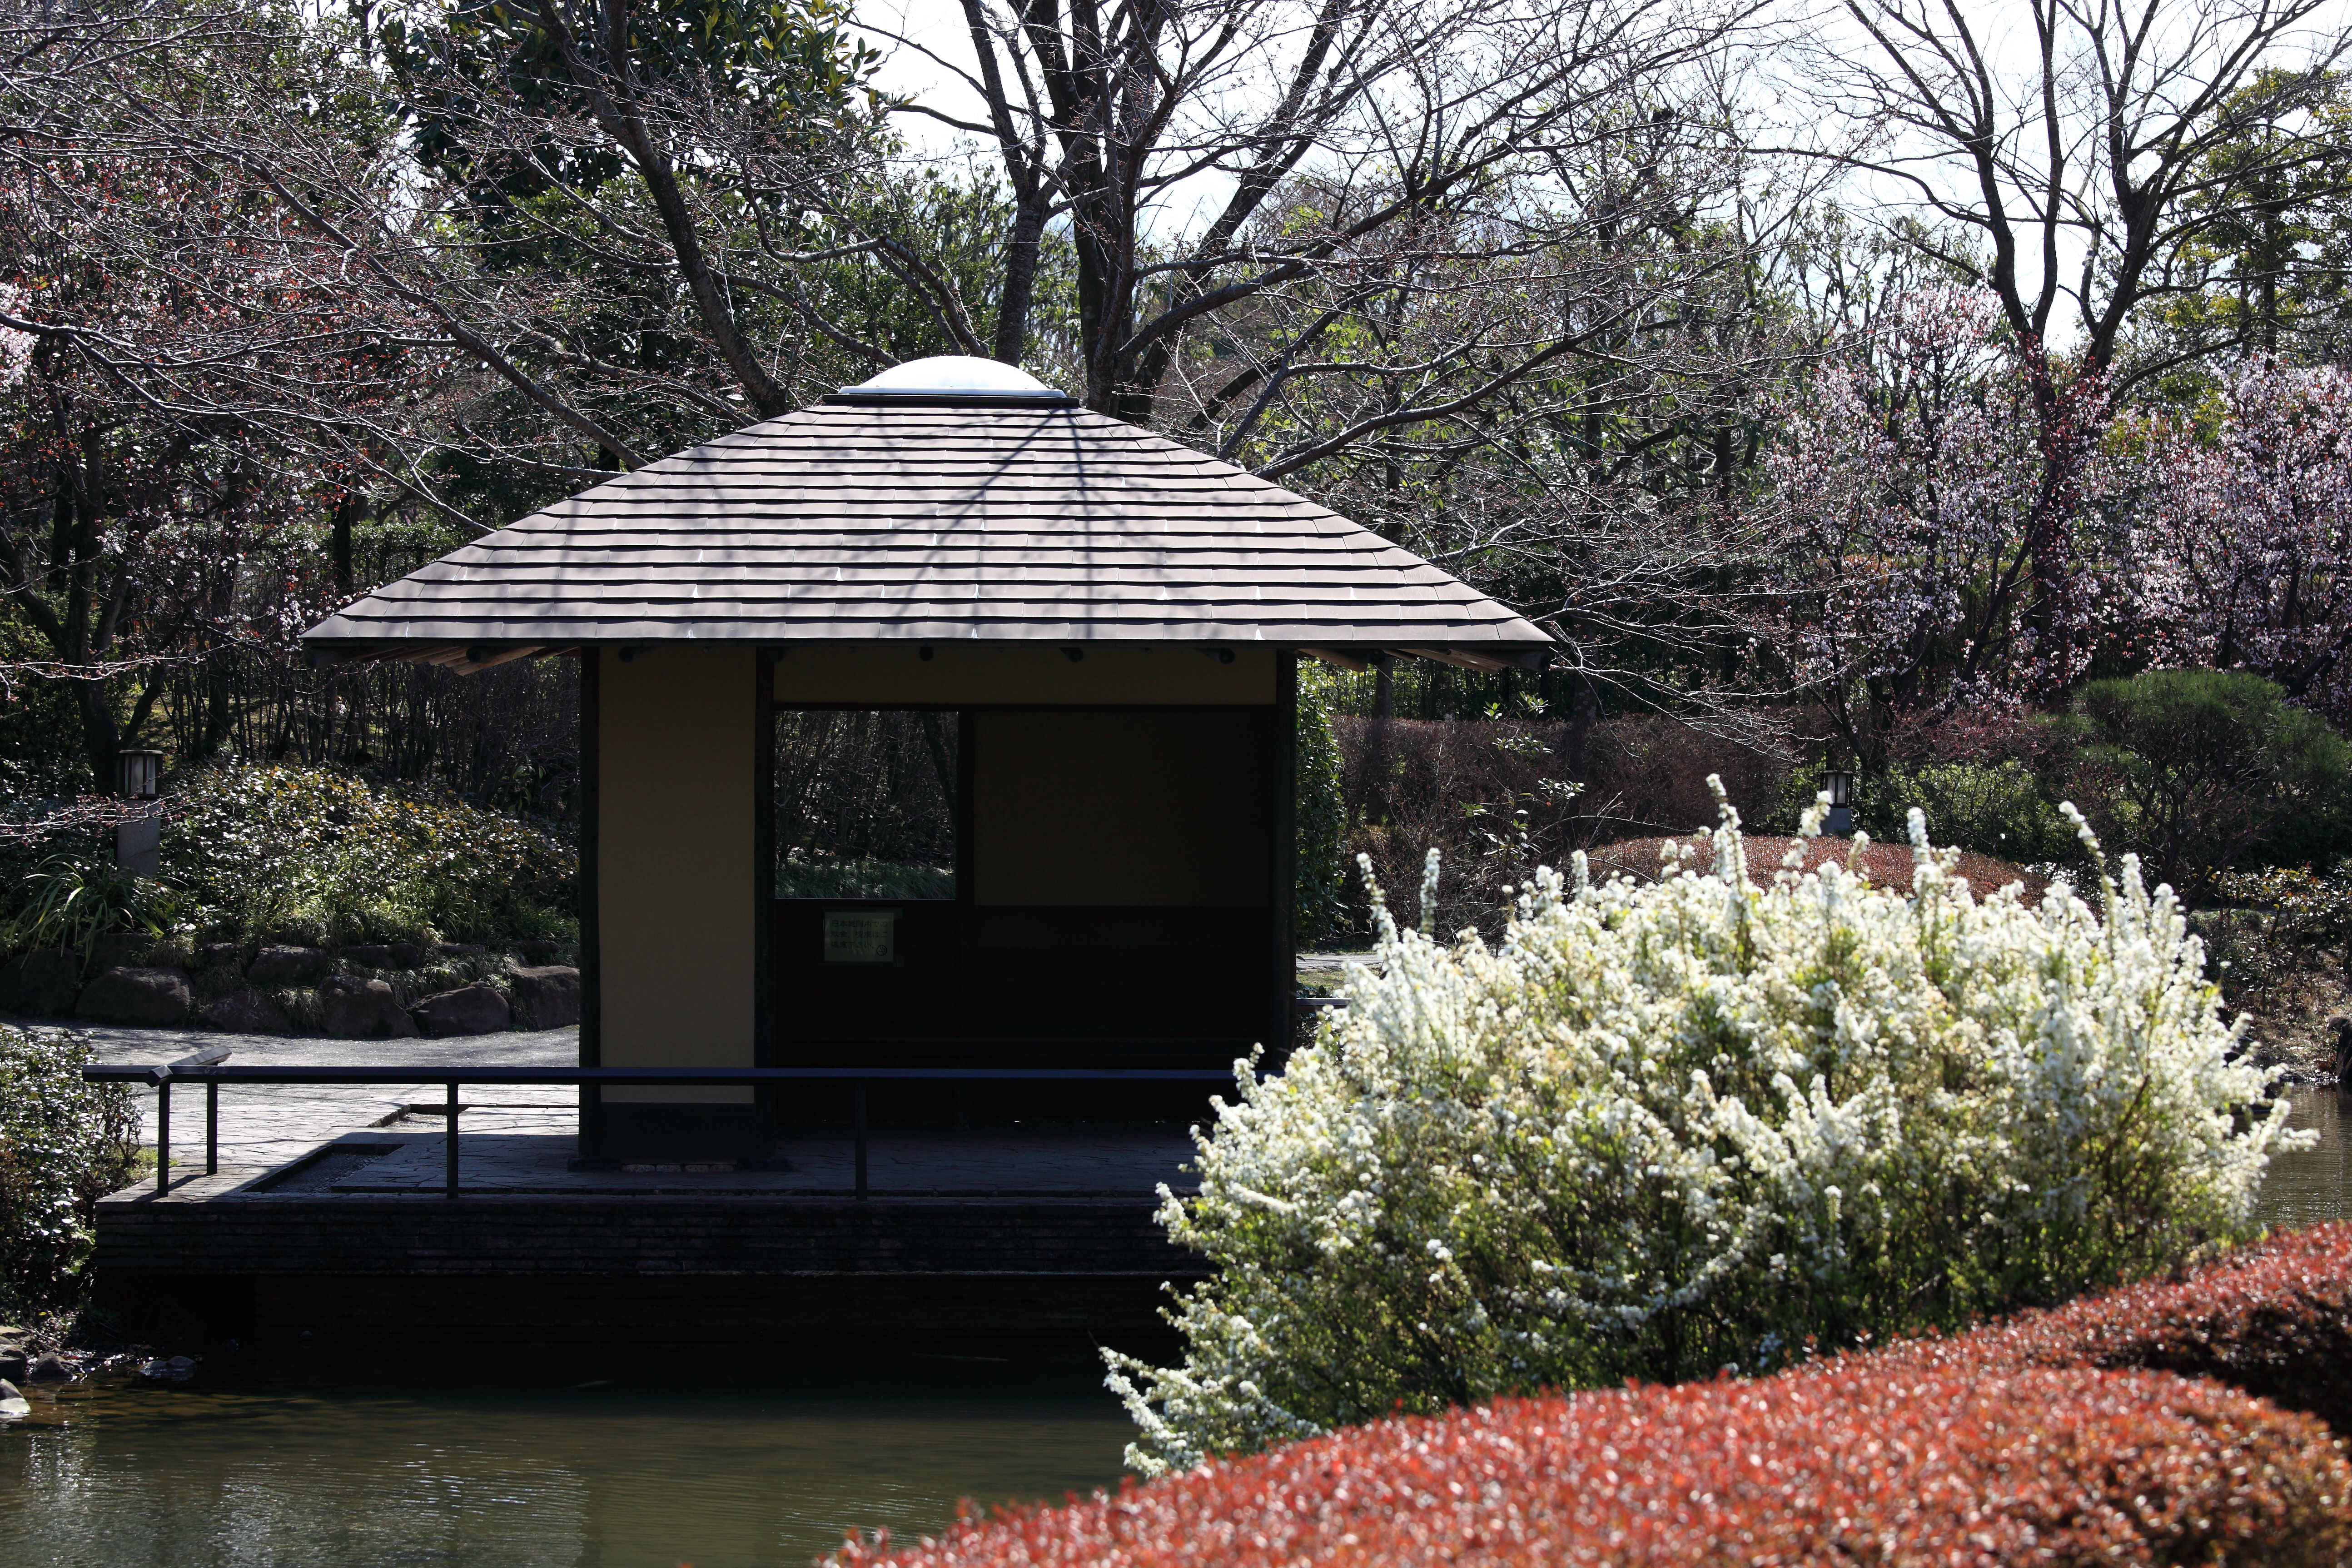
tree, house, flower, home, high, cottage, backyard, botany, garden, japanese, 5d, style, hires, yard, markii, hi, res, resolution, outdoor structure